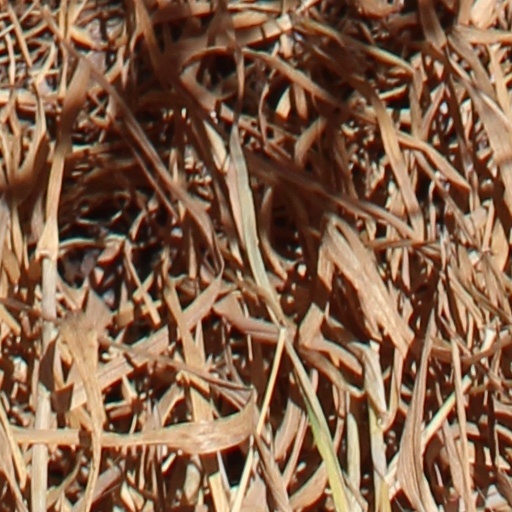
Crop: wheat